Donna Culver Krebbs

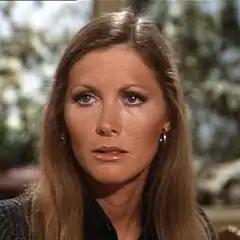

Donna Culver Krebbs is a fictional character in the popular American television series "Dallas", played by Susan Howard from 1979 to 1987.